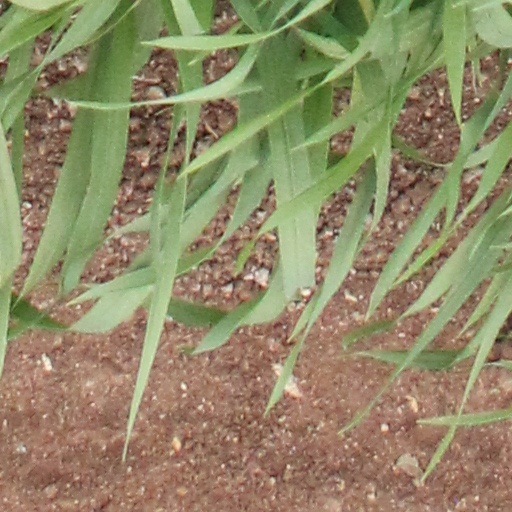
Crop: wheat